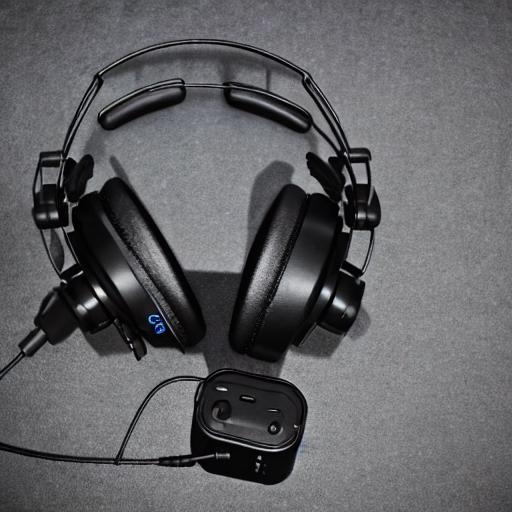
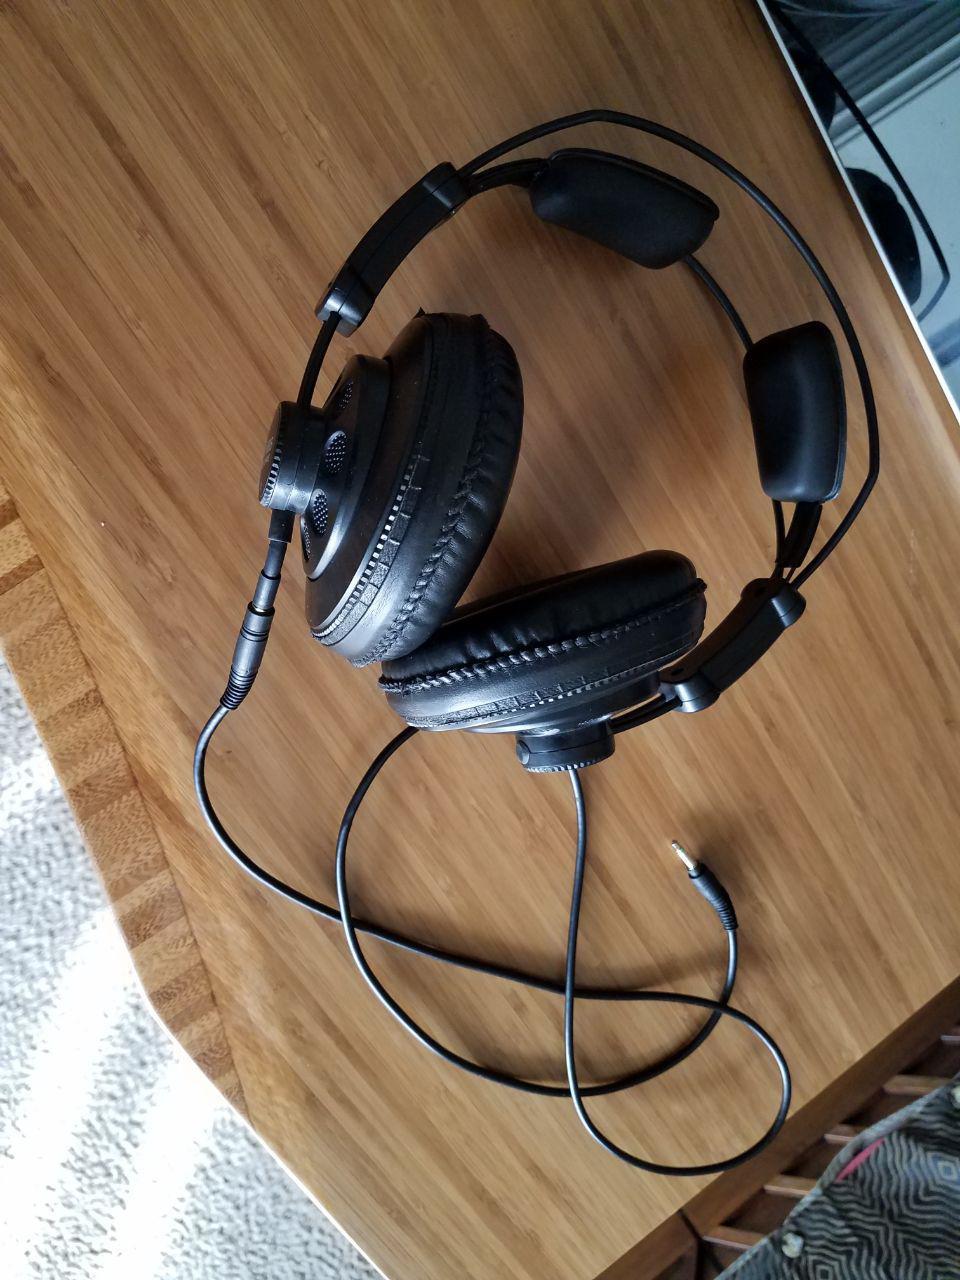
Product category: headphones
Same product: no